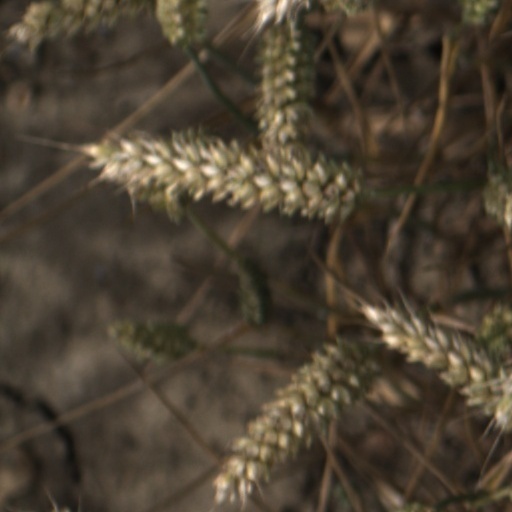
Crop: wheat